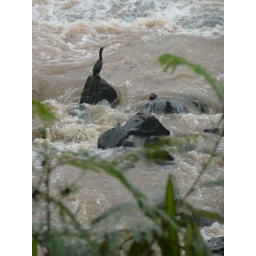
bird in the river